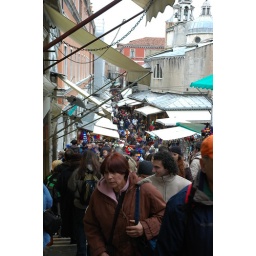
Busy street near the Rialto bridge